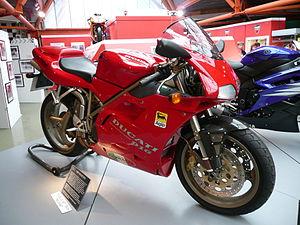
La 916 est une moto sportive construite par Ducati de la famille desmoquattro.